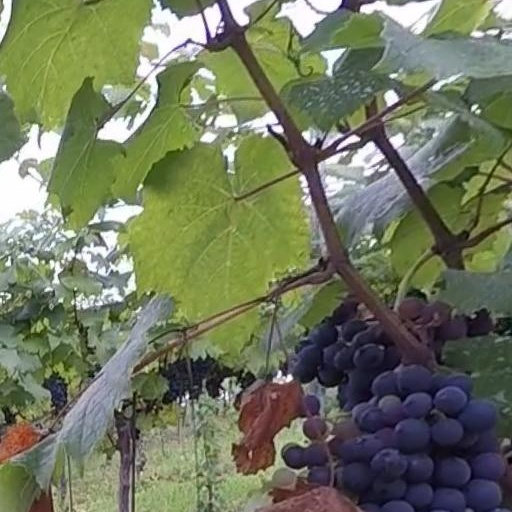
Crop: grape